Ralph Hodgson

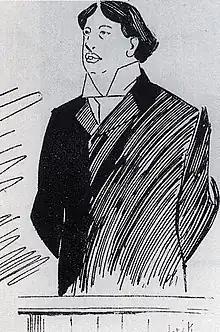
Oscar Wilde in the dock by Ralph Hodgson

He was born in Darlington in County Durham to a coal mining father. He eschewed a conventional education, and it was claimed he ran off to America as a teenager and worked in New York as a theatre designer, but there is no proof for this. While still a youth, Hodgson developed a love for bull-mastiffs and became something of an expert in their breeding and care, writing some of his first magazine articles about them. Following his brother Walter, who was a book and magazine illustrator, to London in the late 1890s, he found work as an artist on some of the early comic papers, such as Big Budget, where he first started to sign his work with the name "Yorick". He then befriended Alfred Harmsworth, who employed him as chief cartoonist on Harmsworth’s first newspaper venture, the London Evening News. He later became art editor of C. B. Fry's Weekly Magazine of Sports and Out-of-Door Life. His first poetry collection, The Last Blackbird and Other Lines, appeared in 1907.